Ellis Beach, Queensland

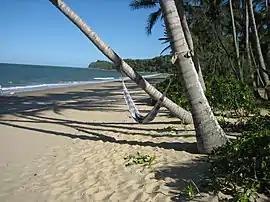
Ellis Beach – view south to Buchan Point

Ellis Beach is a coastal locality in the Cairns Region, Queensland, Australia. In the , Ellis Beach had a population of 5 people.